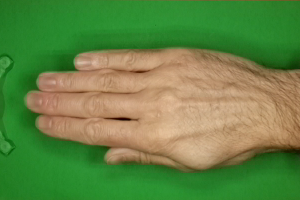
Label: paper